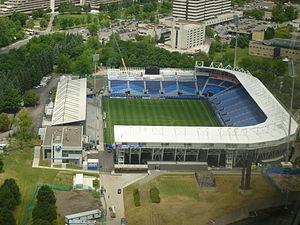
Stade Saputo, Montréal Québec Canada